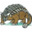
Label: dinosaur